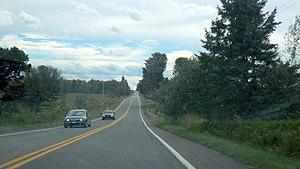
Hatley est une municipalité de canton du Québec, située dans la MRC de Memphrémagog en Estrie.
La route 143 est une route nationale québécoise d'orientation nord/sud située au sud du fleuve Saint-Laurent. Elle dessert les régions administratives de l'Estrie et du Centre-du-Québec.